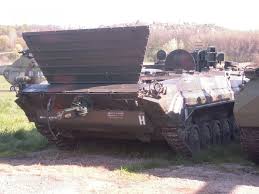
Label: BMP-1